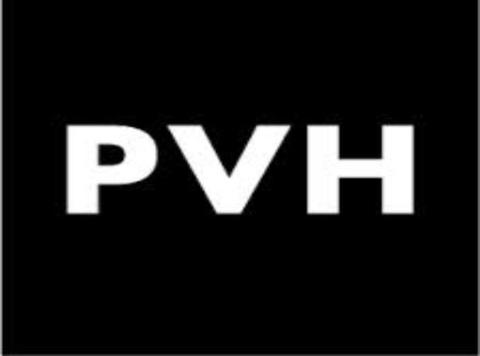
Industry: Clothes